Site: brandenburg
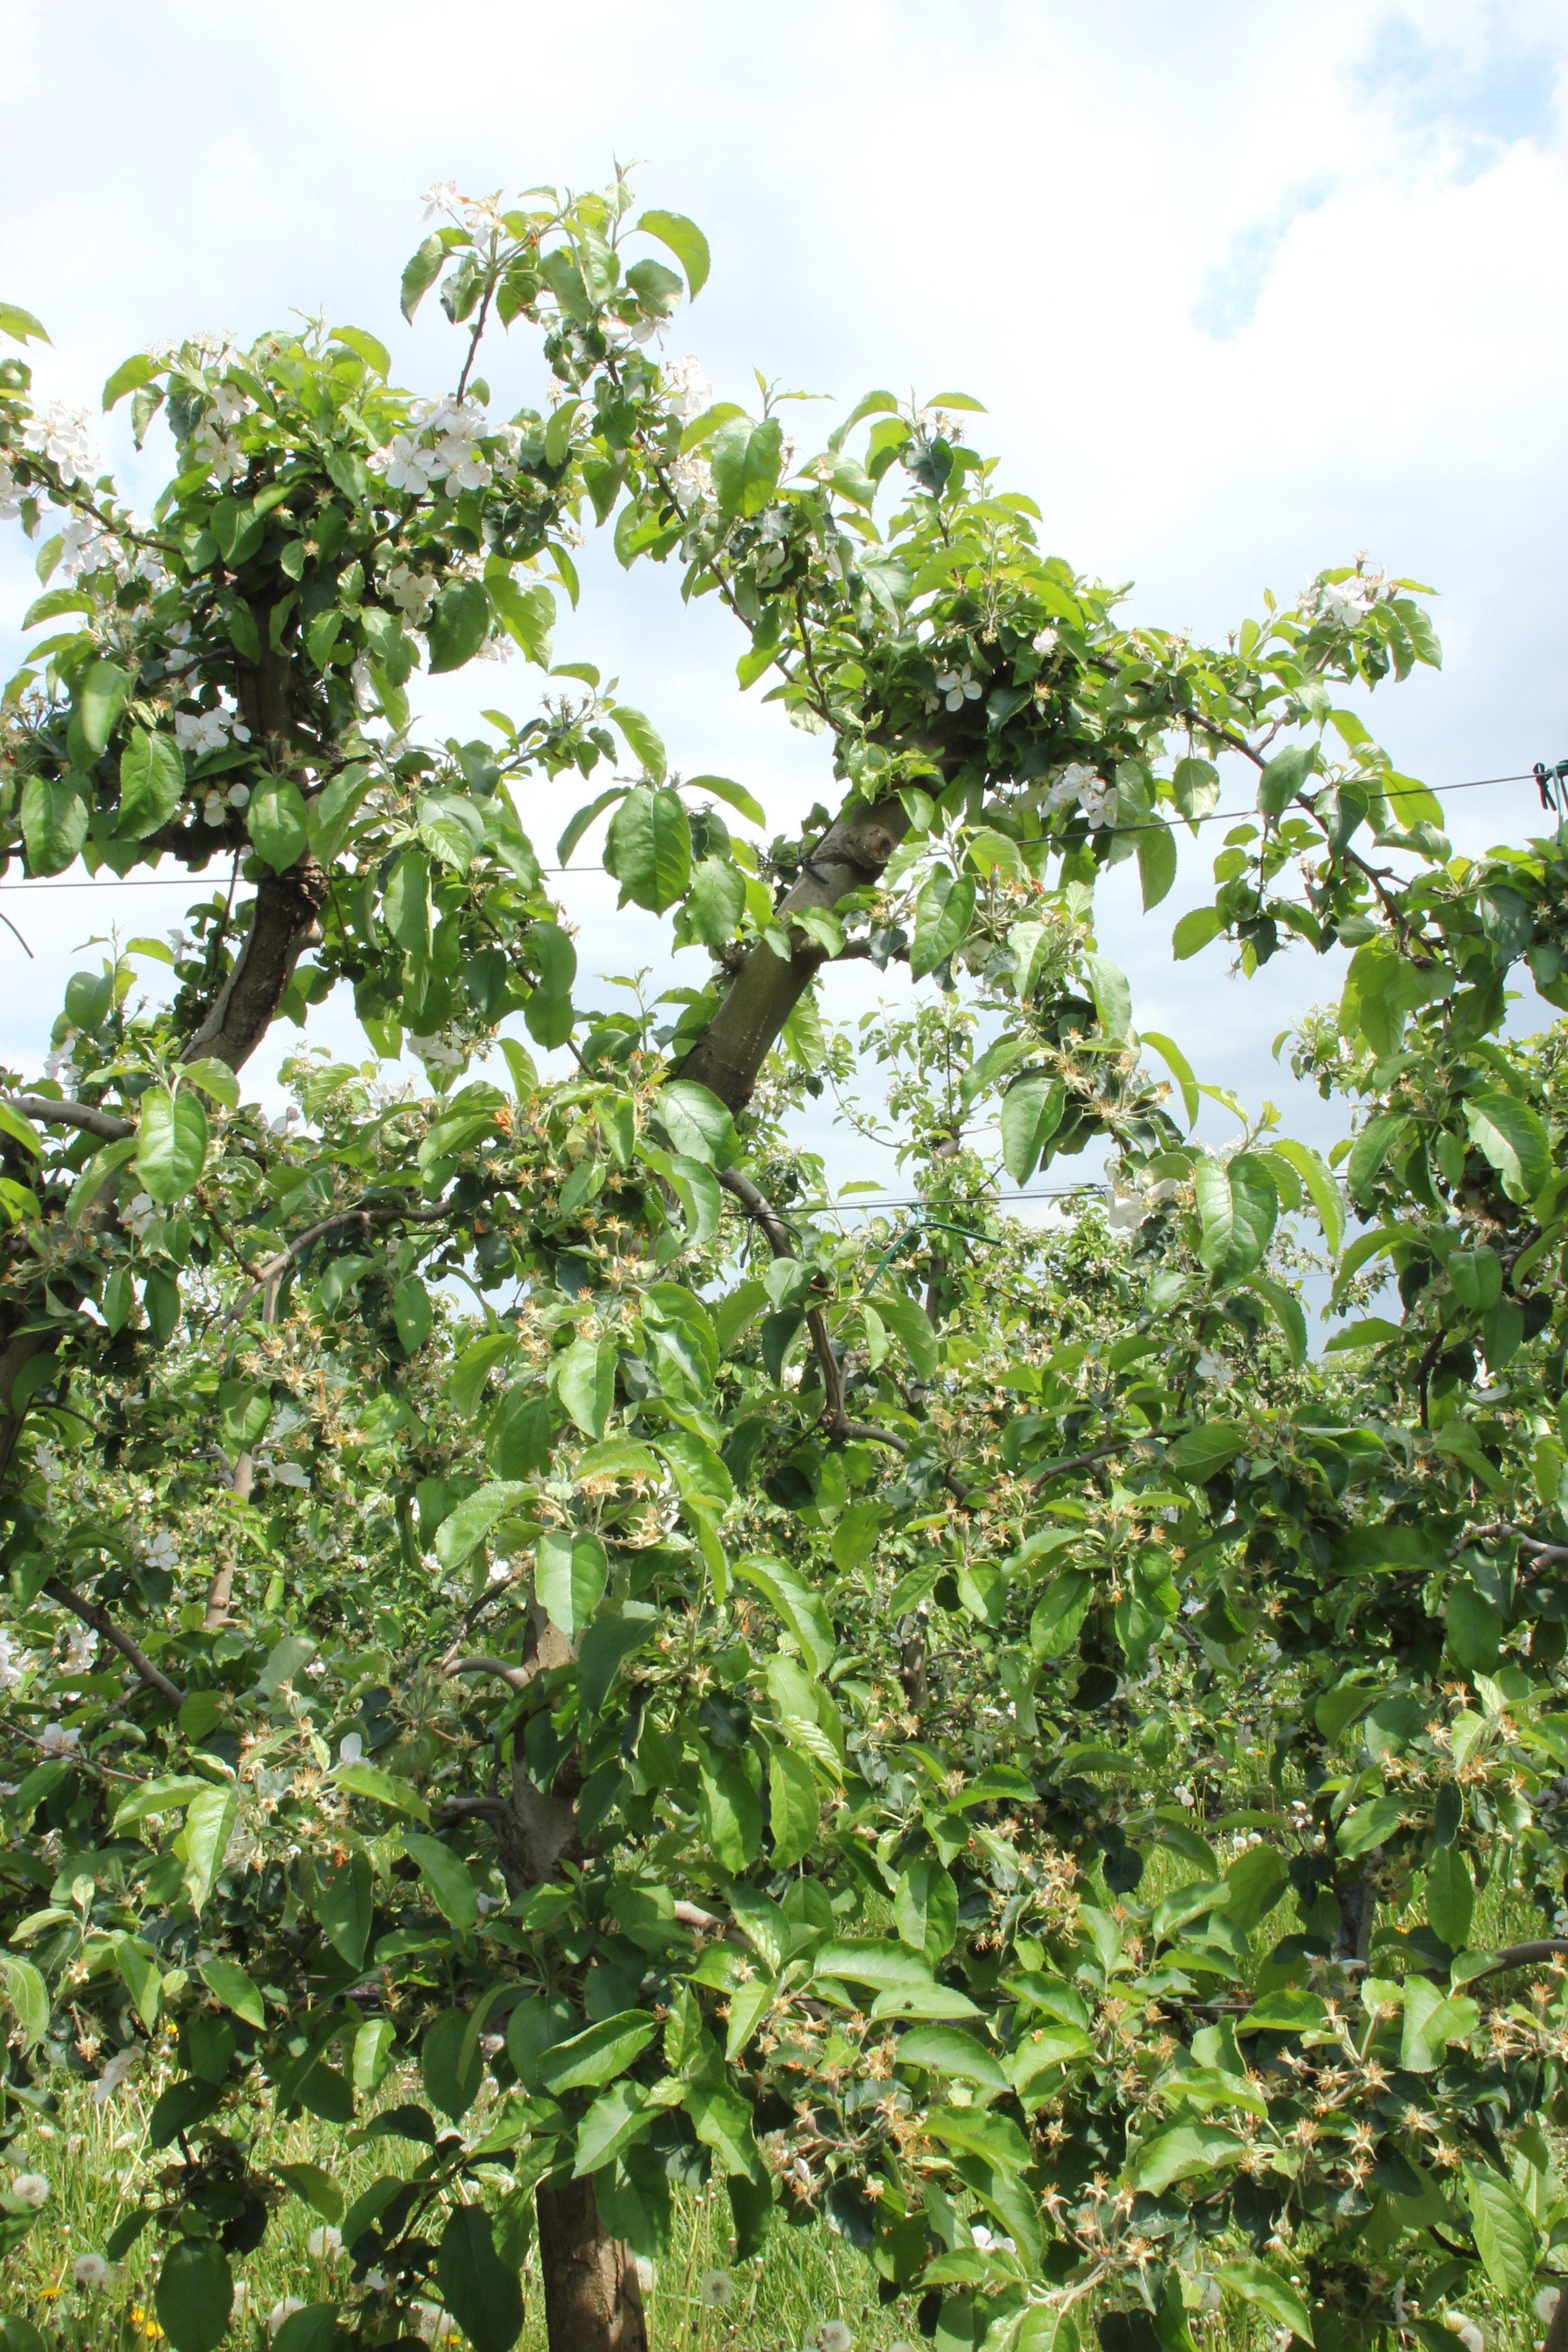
Growth stage (BBCH 67): Flowering